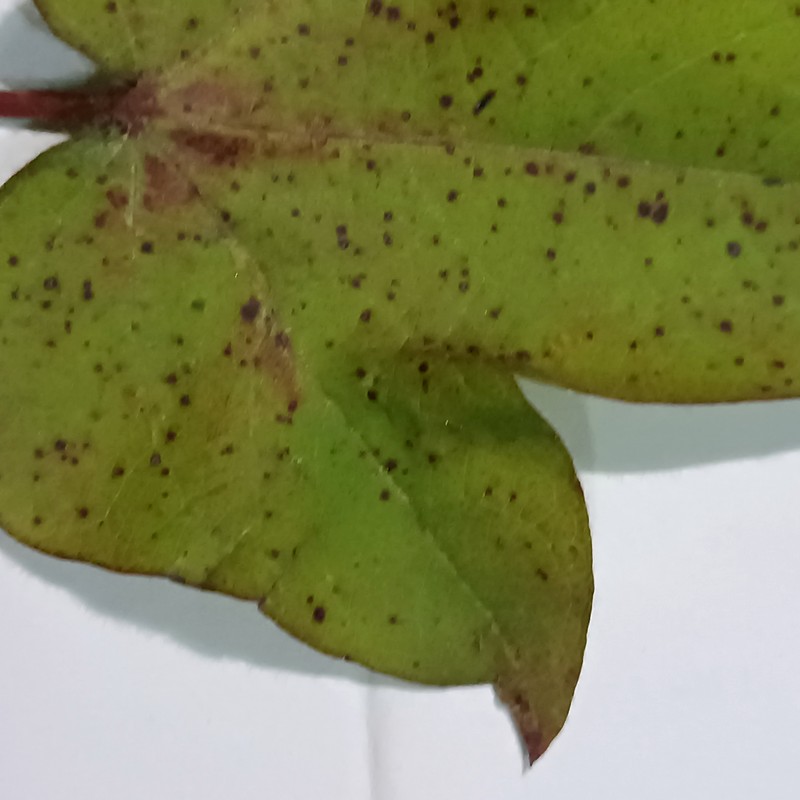
Label: Bacterial Blight